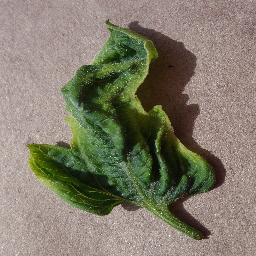
Label: Tomato___Tomato_Yellow_Leaf_Curl_Virus